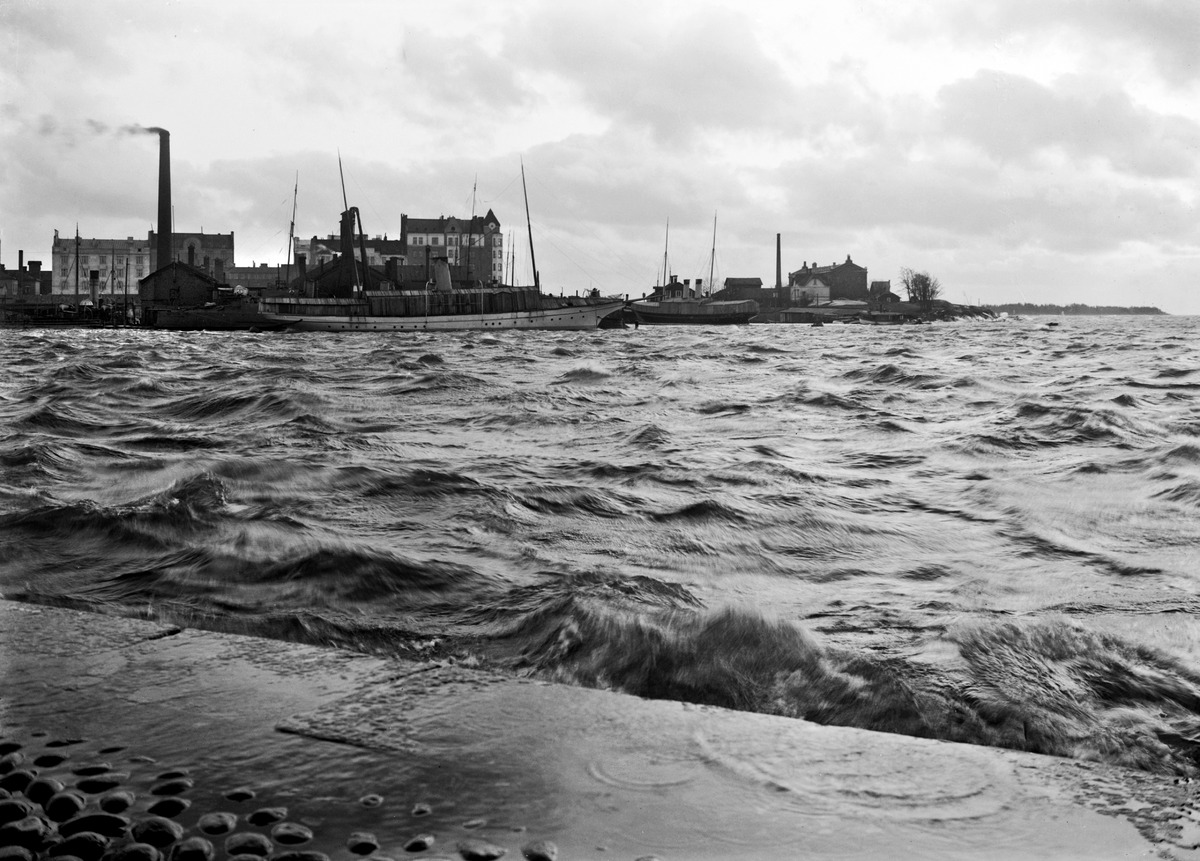
Hietalahden satama ja telakka-alue kuvattuna Hietalahden pohjoisrannalta
sisällön kuvaus: Hietalahden satama ja telakka-alue kuvattuna Hietalahden pohjoisrannalta. Satamassa kaksi talvisuojattu höyry-purjealusta. Etummaisen aluksen takana Hietalahden telakka ja sen takana Munkkisaarenkadun asuinrakennuksia. Oikealla Munkkisaari ja

tiilirakennus, joka on Munkkisaaren nahkatehdas. mustavalkoinen
Kuvaaja: Sundström, Eric, valokuvaaja
Ajankohta: kuvausaika 1913
Paikka: Suomi, Uusimaa, Helsinki, Länsisatama Helsinki, Hietalahdelaituri
Aiheet: satamat, telakat, laivat, tehtaat, asuinrakennukset, meri